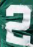
Number: 2